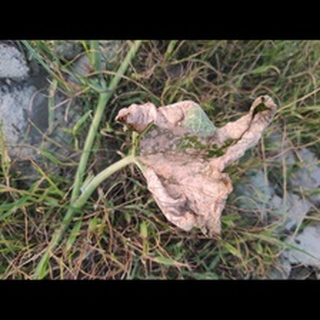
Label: pumpkin_powdery_mildew